Kilbarry, Cork City

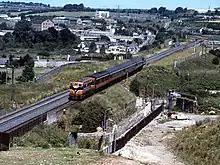
A train passing through Kilbarry in 1989

Kilbarry is a townland in the civil parish of Saint Anne's on the northside of Cork City in Ireland. Located close to the suburb of Blackpool, Kilbarry itself had just 56 residents in 2011. It is primarily zoned for commercial use, and an IDA Ireland business park occupies 190 of the townland's 300 acres. Delaney Rovers GAA also have a pitch at Kilbarry.